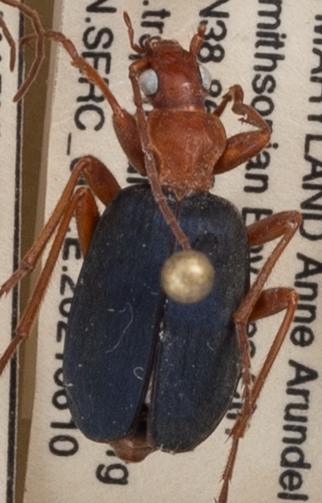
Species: Brachinus fumans
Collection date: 2021-06-10
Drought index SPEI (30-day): -0.87
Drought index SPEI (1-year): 2.09
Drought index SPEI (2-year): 1.28